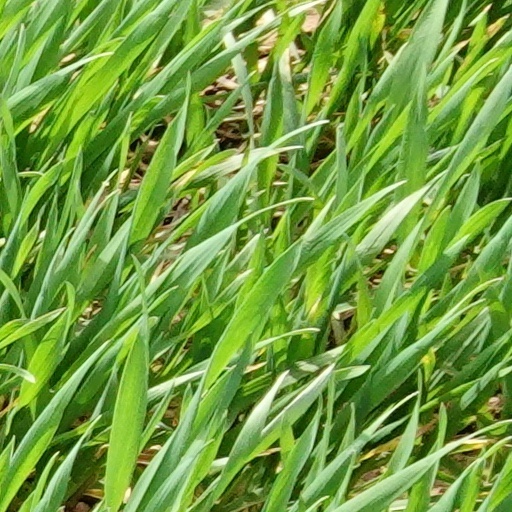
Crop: wheat